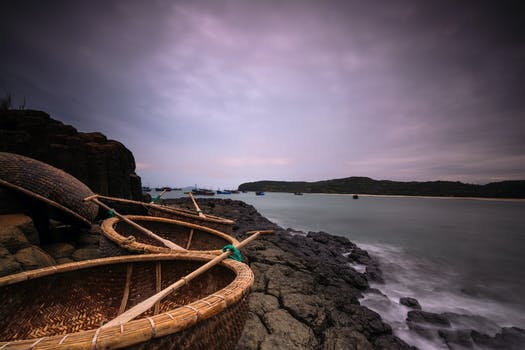
Label: No Watermark